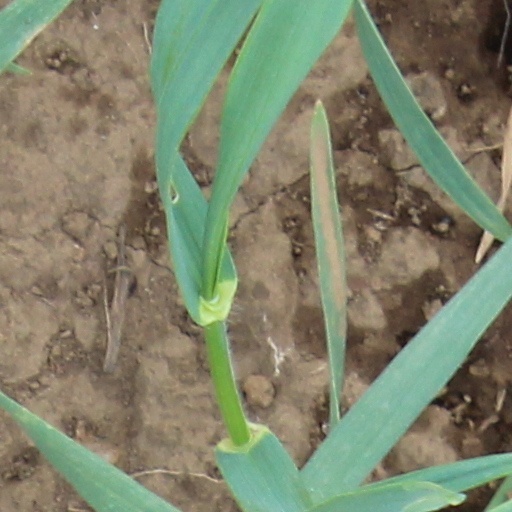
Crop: wheat